Cerruti 1881

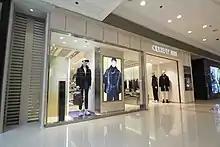
Cerruti 1881 shop in Hong Kong

In 1881, the grandfather of Nino Cerruti founded the textile mill "Lanificio Fratelli Cerruti". Located in Biella in Italy's Piemonte region, the water in the region is put to use to wash and treat the wool, which is imported principally from Australia and South Africa, so as to develop flannel, tweeds, cashmere, and butter muslin. Nino Cerruti took over the family business after his father's death in 1950. Cerruti fabrics are still produced in the same workshops.